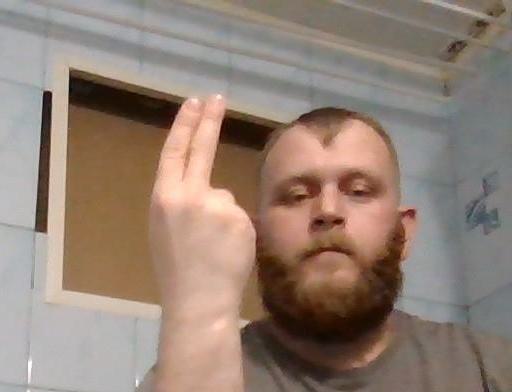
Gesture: two_up_inverted